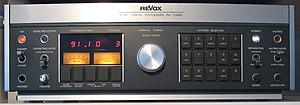
ReVox est une marque déposée suisse de fabrication de matériel audio enregistrée par Studer le 27 mars 1951. Sous cette marque seront diffusés des équipements grand public ou semi-professionnels tandis que la marque Studer sera réservée aux équipements professionnels.